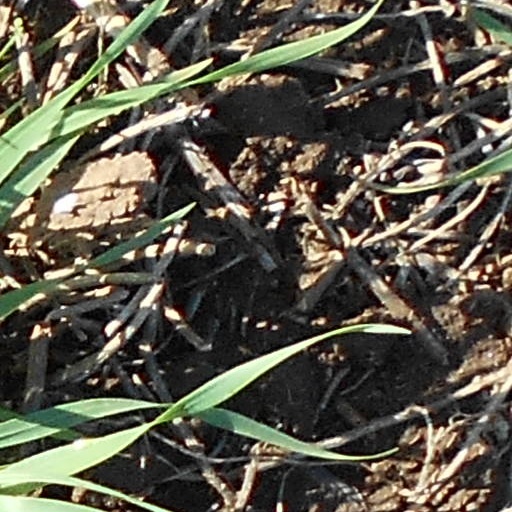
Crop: wheat